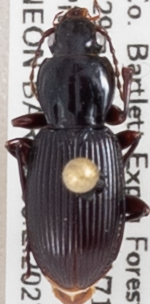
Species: Pterostichus tristis
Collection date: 2021-06-02
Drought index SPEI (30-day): -1.594
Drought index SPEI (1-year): -1.19
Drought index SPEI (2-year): -0.642